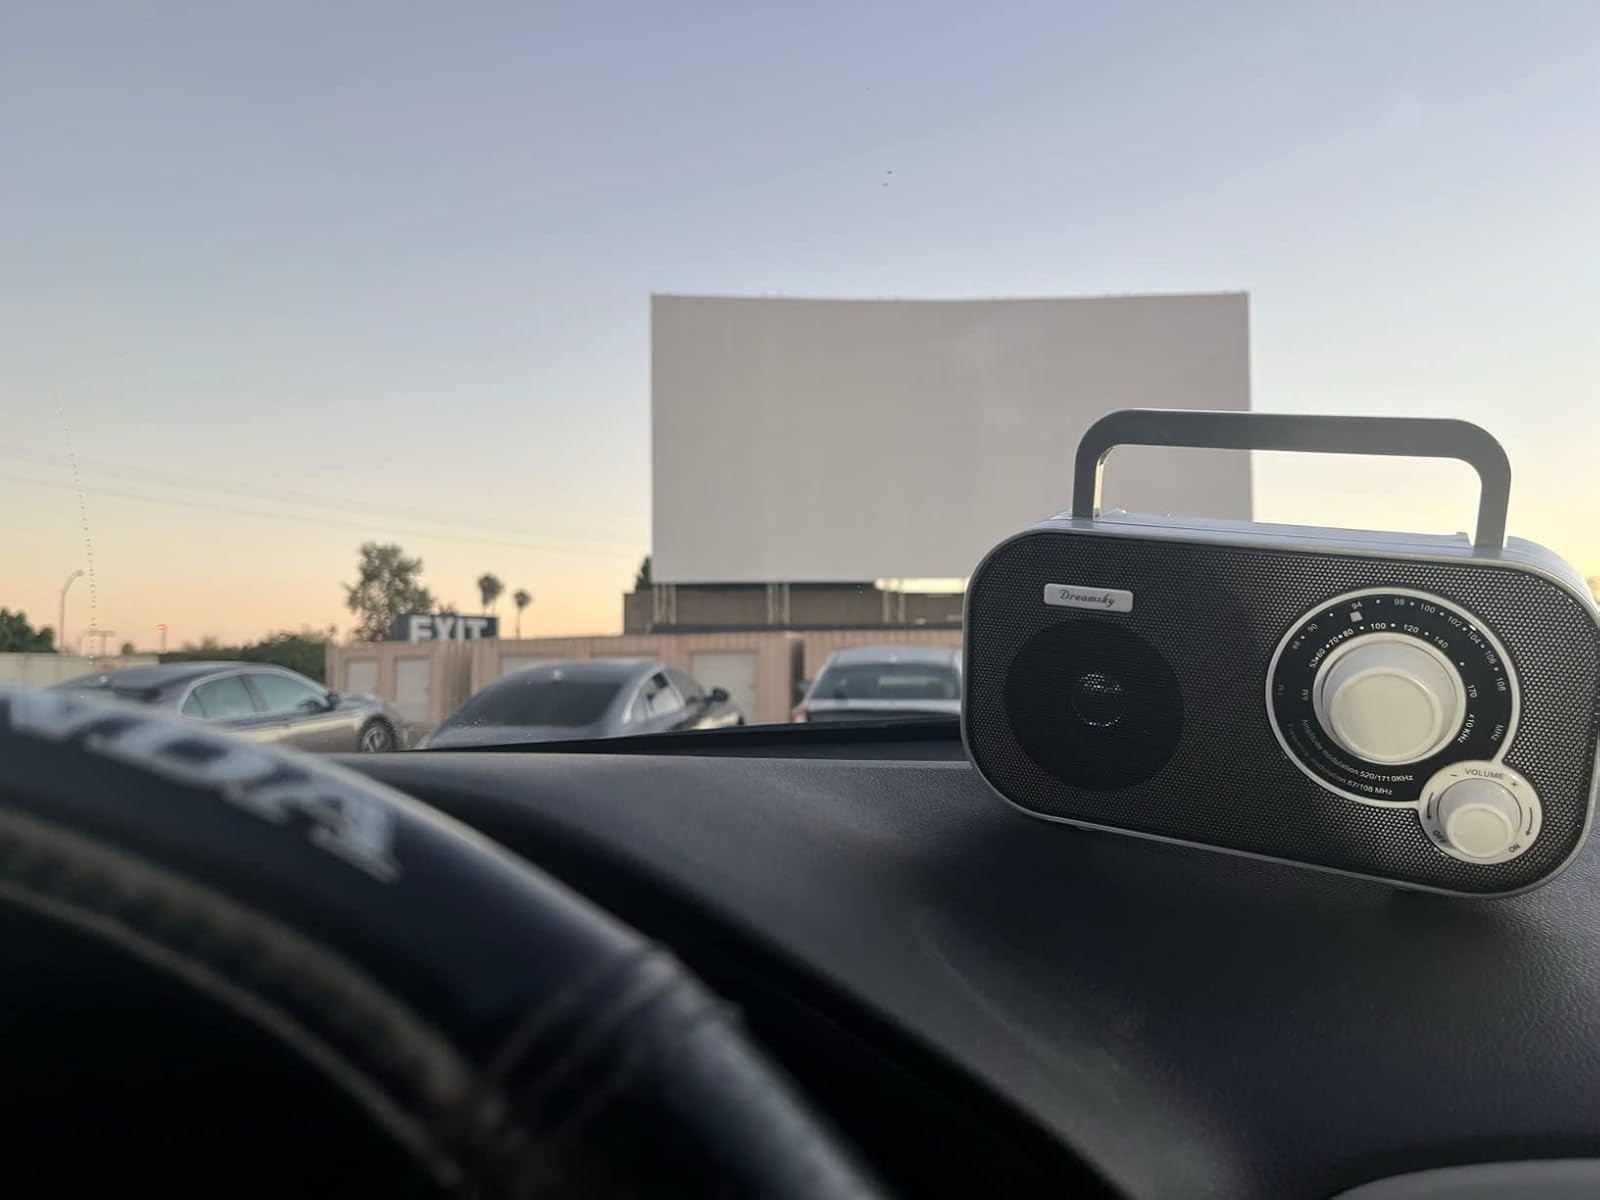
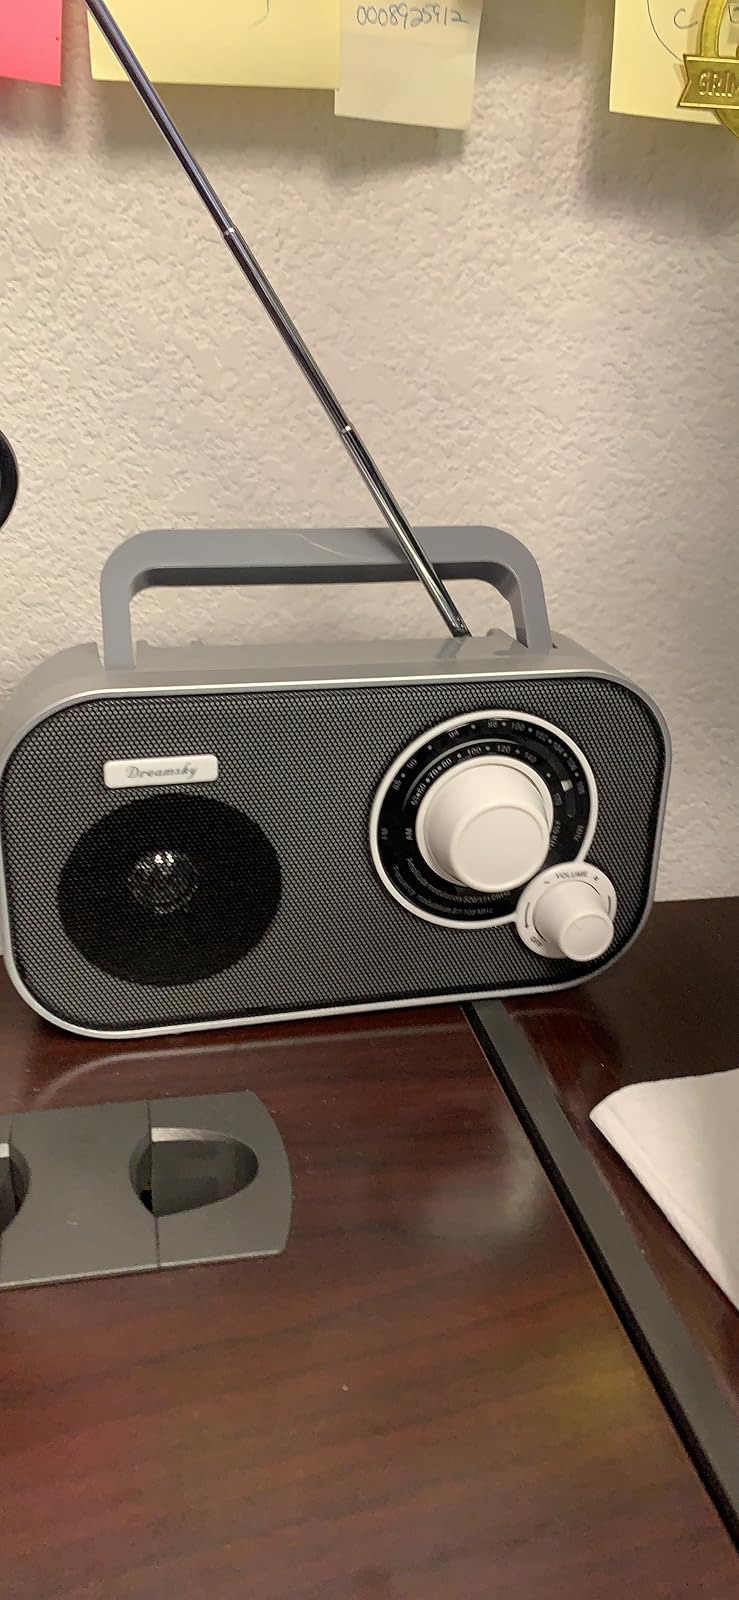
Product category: radio
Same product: yes